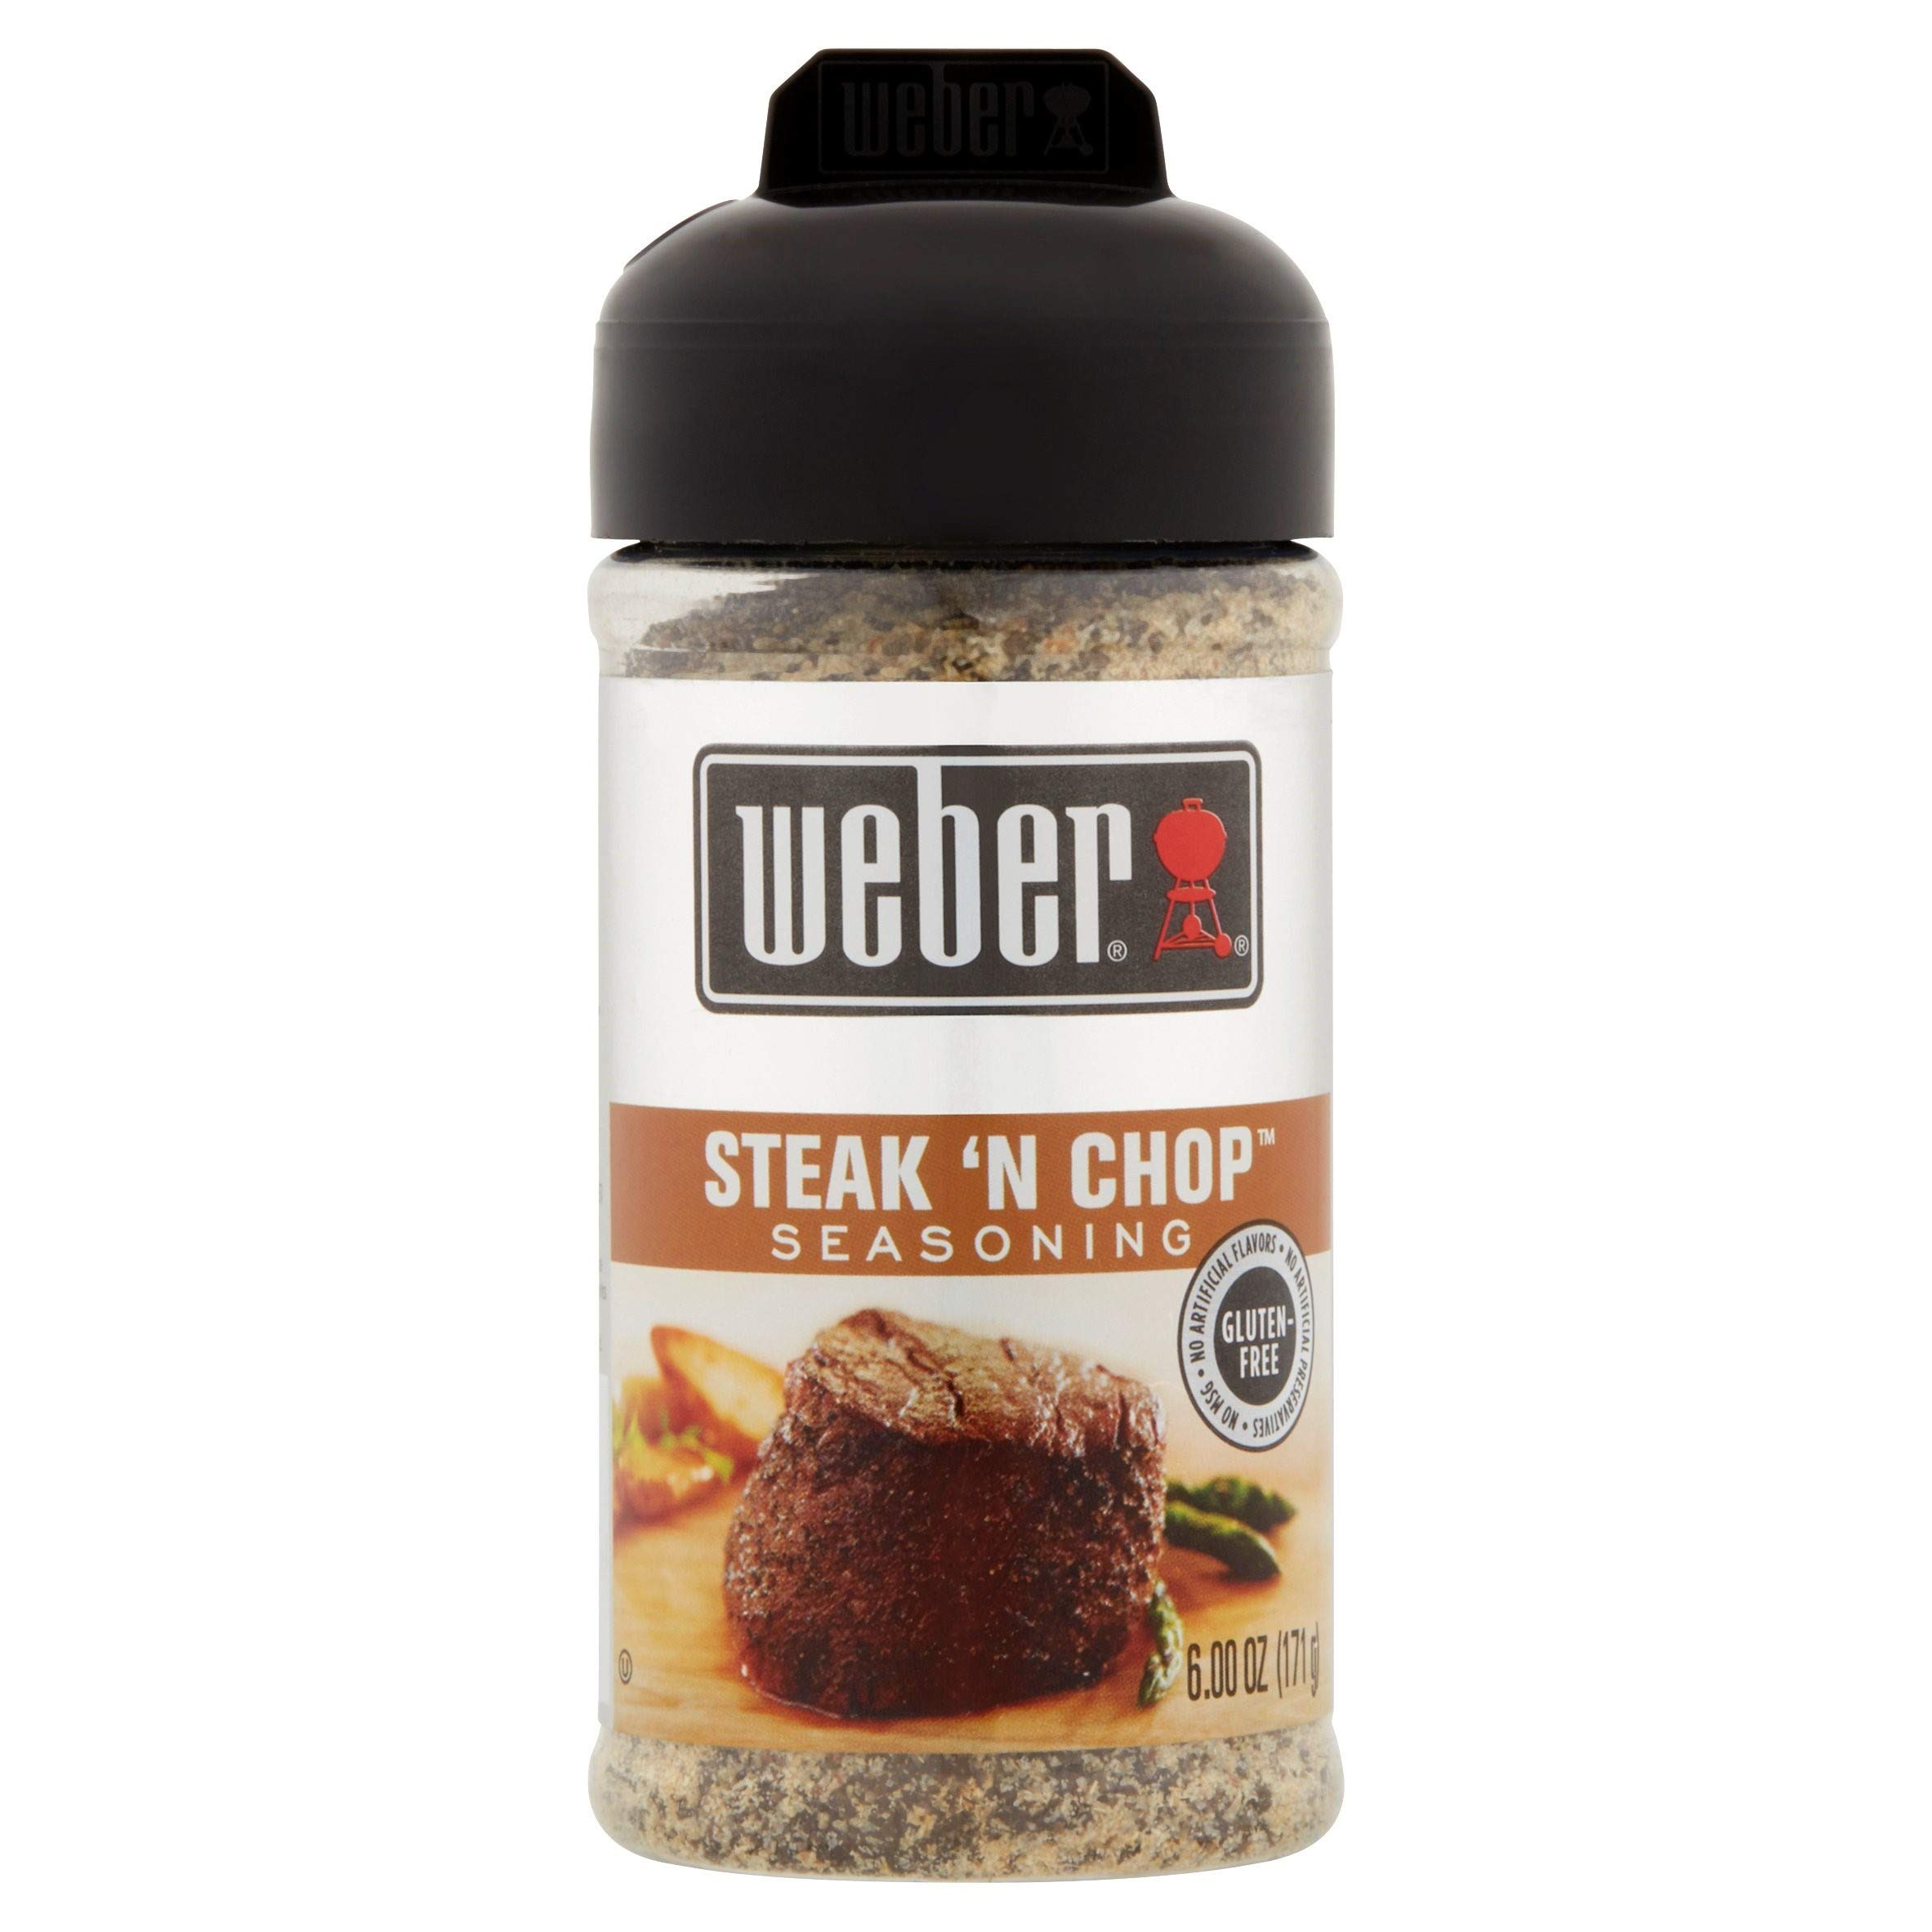
Item Name: Weber Chicago Steak 'n Chop Seasoning, 3 oz., (Pack of 6)
Value: 18.0
Unit: Oz

Price: 11.85